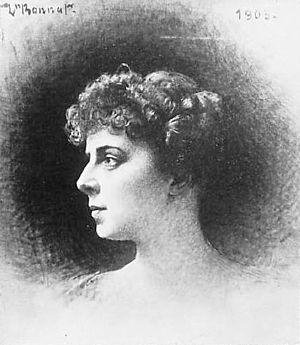
Emma Bardac est une cantatrice française connue pour avoir été l'amante de Gabriel Fauré et l'épouse de Claude Debussy.